History of the Indian National Congress

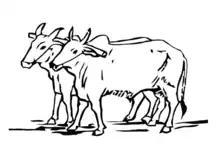
Congress party election symbol (1952–1969)

From 1951 until his death in 1964, Jawaharlal Nehru was the paramount leader of the party. Congress gained power in landslide victories in the general elections of 1951–52, 1957, and 1962. During his tenure, Nehru implemented policies based on import substitution industrialisation, and advocated a mixed economy where the government-controlled public sector co-existed with the private sector. He believed the establishment of basic and heavy industries was fundamental to the development and modernisation of the Indian economy. The Nehru government directed investment primarily into key public sector industries—steel, iron, coal, and power—promoting their development with subsidies and protectionist policies. Nehru embraced secularism, socialistic economic practices based on state-driven industrialisation, and a non-aligned and non-confrontational foreign policy that became typical of the modern Congress Party. The policy of non-alignment during the Cold War meant Nehru received financial and technical support from both the Eastern and Western Blocs to build India's industrial base from nothing.